Rifleman's Creed

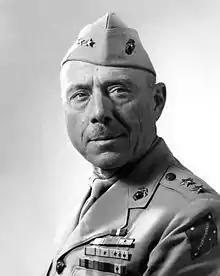
MajGen. William H. Rupertus – author of the Rifleman's Creed

The Rifleman's Creed (also known as My Rifle and The Creed of the United States Marine) is a part of basic United States Marine Corps doctrine. Major General William H. Rupertus wrote it during World War II following the attack on Pearl Harbor between late 1941 and early 1942, but its first publication was in San Diego in the "Marine Corps Chevron" on March 14, 1942. His reasoning for writing the Creed is believed to be that he felt that his men had to understand the concept "that the only weapon which stands between them and Death is the rifle...they must understand that their rifle is their life..."